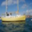
Label: ship